Cazaunous

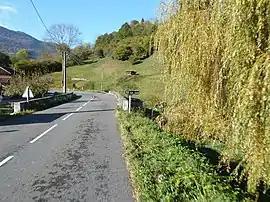
The Job river in Cazaunous

Cazaunous is a commune in the Haute-Garonne department in southwestern France.